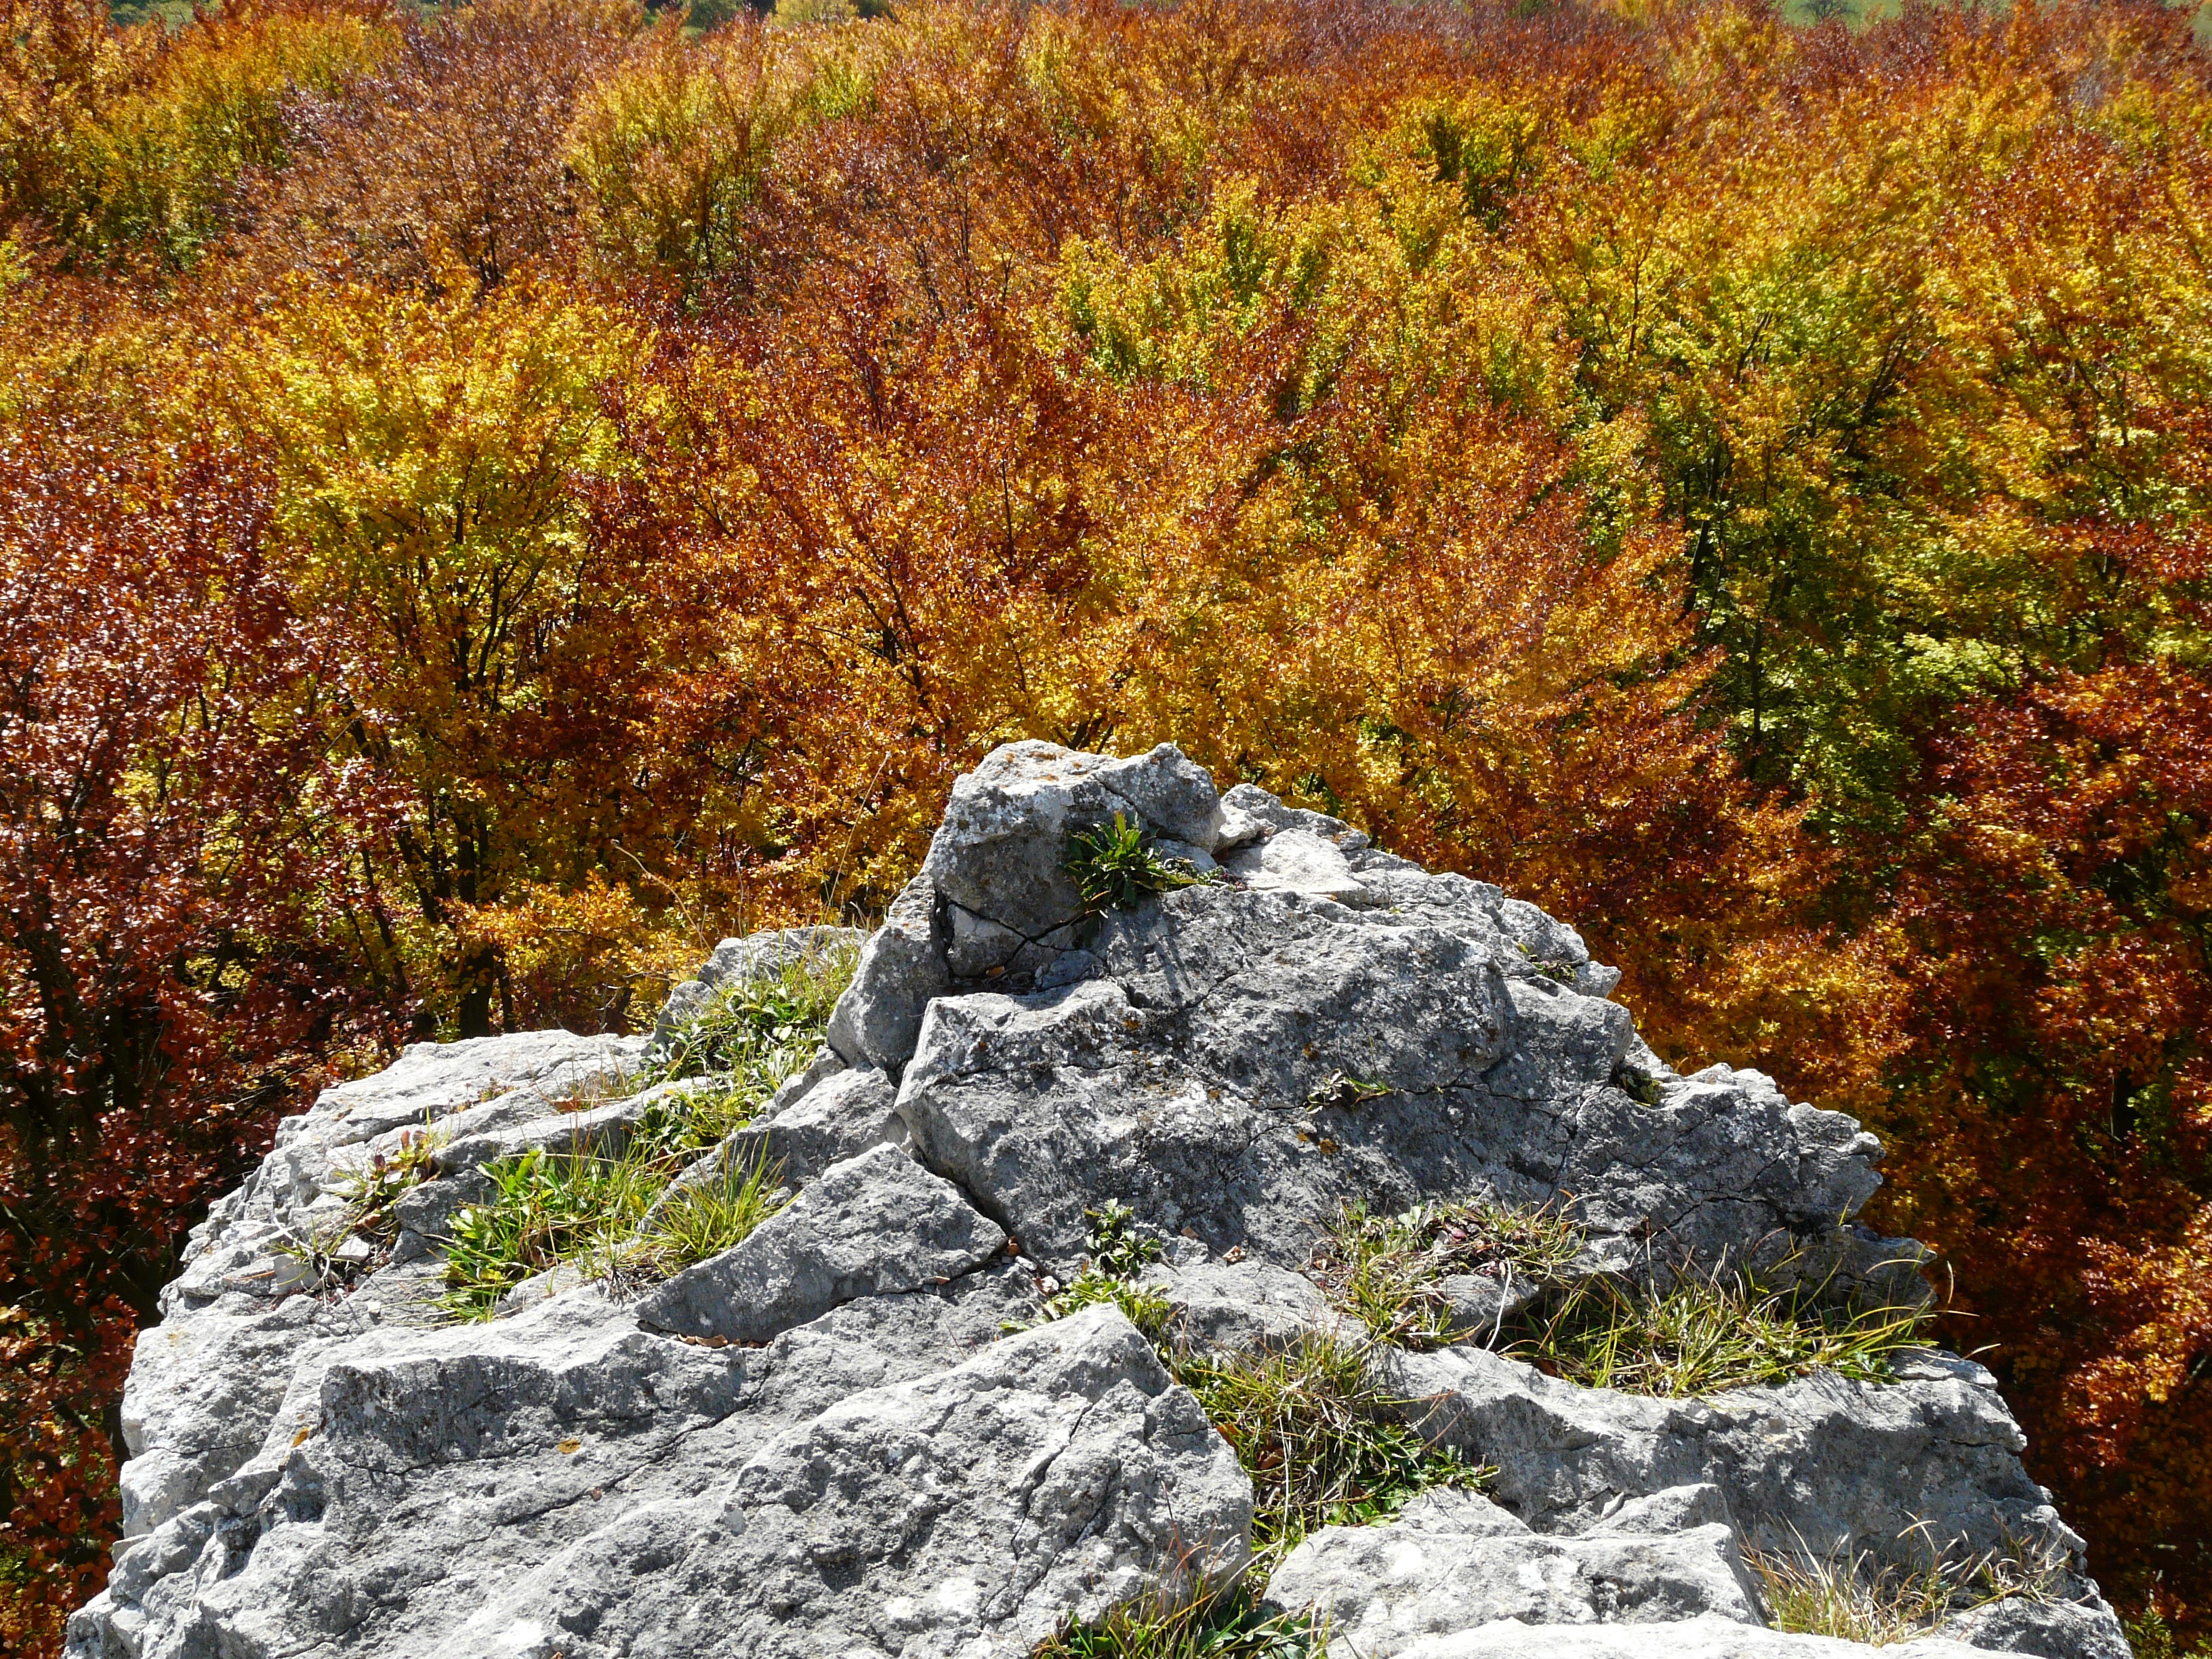
landscape, tree, nature, forest, rock, wilderness, mountain, plant, trail, leaf, stone, stream, red, autumn, brown, yellow, season, ridge, coloring, leaves, geology, woodland, fall color, autumn forest, golden autumn, golden october, beech wood, kahlenstein